Josef Rotter

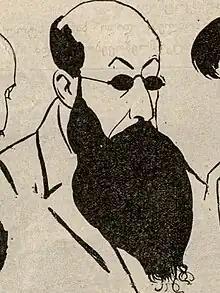

Josef Rotter (fl. 1902–14) was a teacher, illustrator, and editorial cartoonist of German or Austrian origin, most noted for his contribution to the "Molla Nasreddin" magazine.